ISKCON guru system

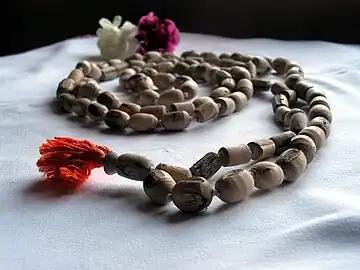
Chanting beads, normally of tulasi wood given by an ISKCON guru at the initiation to an ISKCON devotee of Krishna.

An ISKCON guru is a person who is permitted to initiate disciples into the International Society for Krishna Consciousness system. The guru system has undergone several changes and reform since its beginnings in the 1960s. Upanayana as a traditional "sacred thread ceremony" of the Gayatri Mantra, commonly known Hindu Samskara, is complemented by Pancharatra mantras of the Gaudiya Vaishnava sampradaya and follows the principal initial nama initiation ceremony, referred to respectively as "brahmana diksa" and "Hari nama diksa".